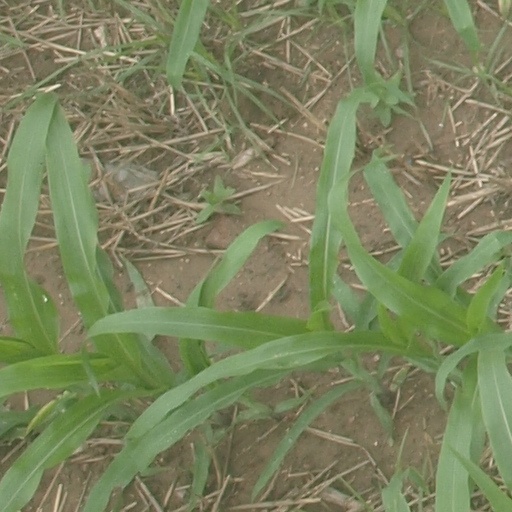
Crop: maize; corn